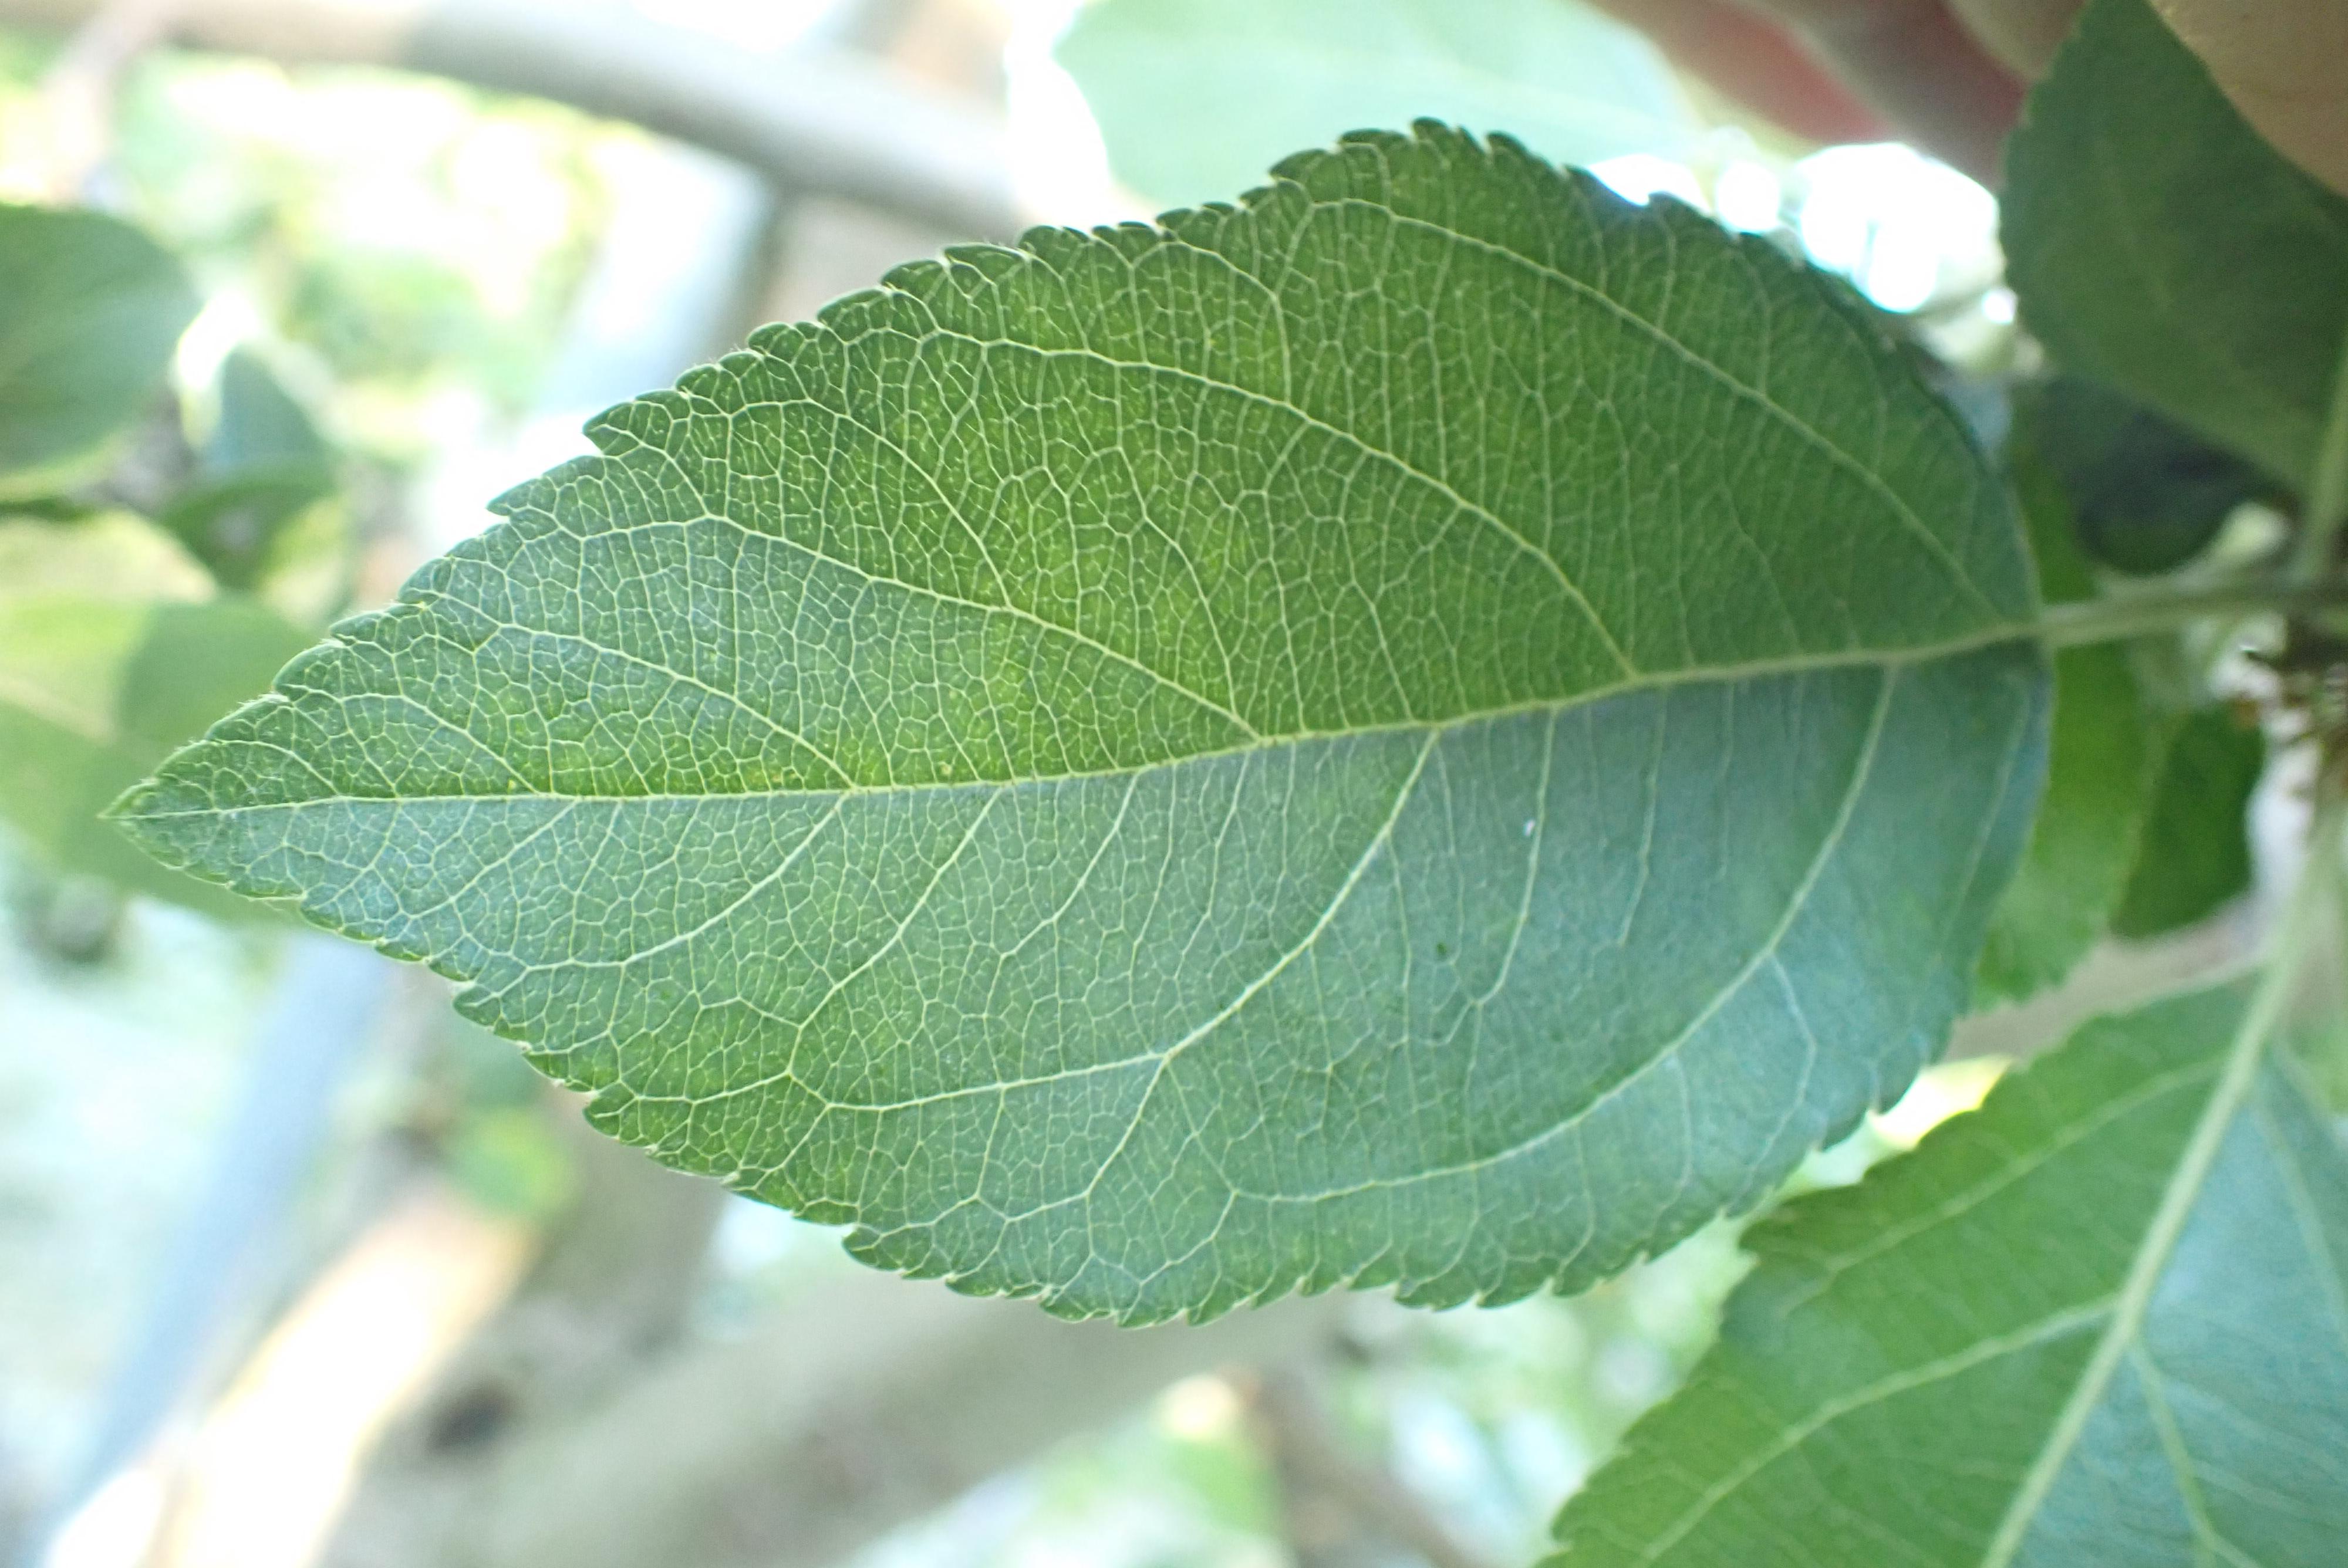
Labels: healthy